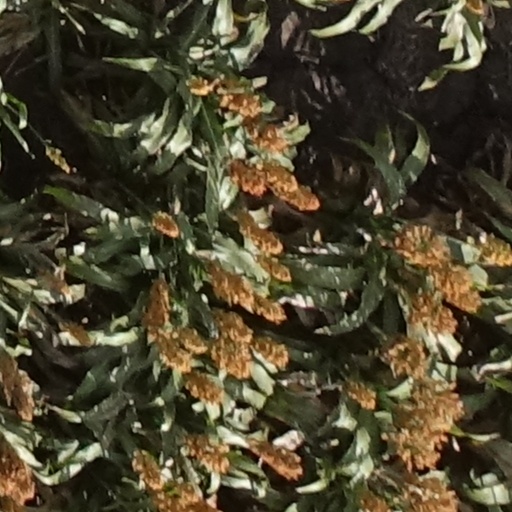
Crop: sorghum